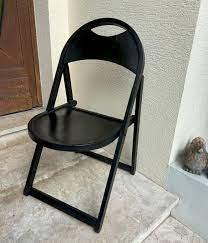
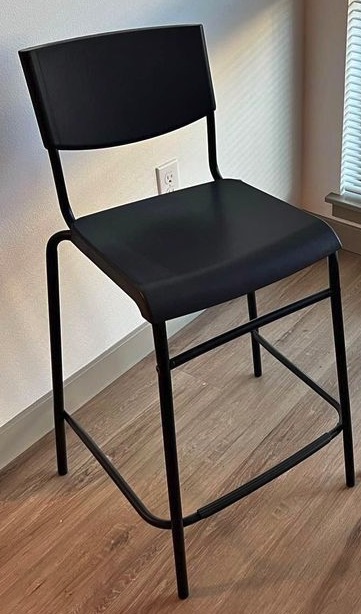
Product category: stool
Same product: no